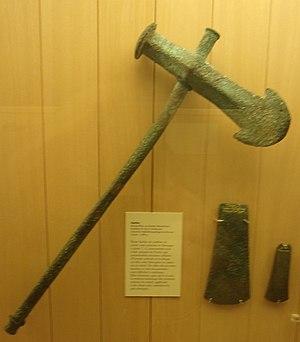
Hache en cuivre (avec un manche) datant de l'extrême fin du troisième millénaire en exposition au musée d'Archéologie nationale de Saint-Germain-en-Laye.
Le Faouët [lə fawɛt] est une commune française située dans le département du Morbihan, en région Bretagne.